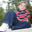
Label: boy